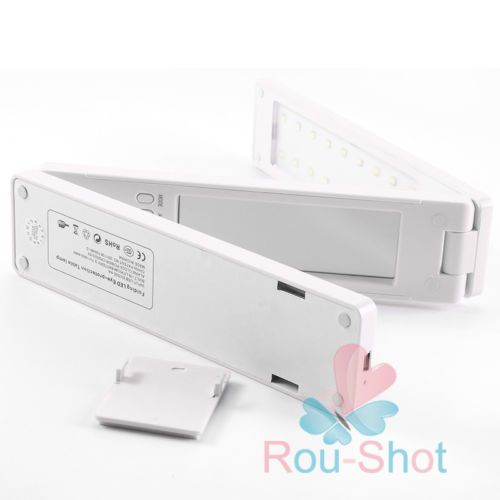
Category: lamp